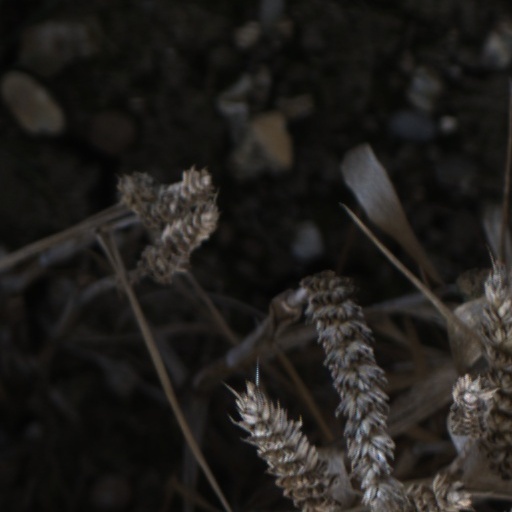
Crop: wheat